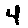
Label: 4